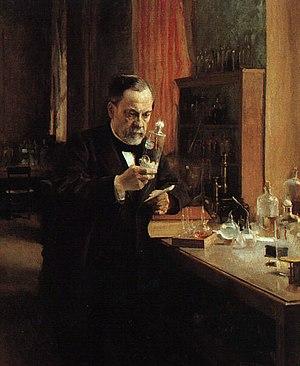
Pasteur est un film français réalisé par Sacha Guitry en 1935.
Laurent Pasquier est un personnage de fiction, héros principal et narrateur du cycle romanesque Chronique des Pasquier, de Georges Duhamel, paru de 1933 à 1945. Personnage principal de la famille Pasquier, il est présenté comme un jeune homme idéaliste qui, dans le sillage de son père et en réaction contre son frère, poursuit sa propre voie en devenant un brillant biologiste du Collège de France totalement désintéressé des choses matérielles pour se consacrer entièrement à la science.
La rage est une encéphalite virale grave touchant principalement les mammifères. Après apparition des symptômes, elle est mortelle dans la quasi-totalité des cas. Cette infection est hautement contagieuse par morsure et transmissible de l'animal à l'Homme. Selon l'OMS, la maladie cause environ 59 000 décès humains chaque année dans le monde, pour la plupart dans les zones rurales d'Afrique et d'Asie. 40 % des victimes ont moins de 15 ans.
Albert Gustaf Aristides Edelfelt, né le 21 juillet 1854 à Kiiala, Borgå – mort le 18 août 1905 à Haikko, Porvoo, est un peintre finlandais suédophone de la fin du XIXᵉ siècle.
Cet article présente une liste de personnalités de Franche-Comté, une région de France.
La Franche-Comté est une région culturelle et historique de l'Est de la France métropolitaine qui correspond approximativement à l'ancien comté de Bourgogne. Elle est appelée Fraintche-Comtè en franc-comtois et Franche-Comtât en arpitan, les deux langues comtoises traditionnelles.